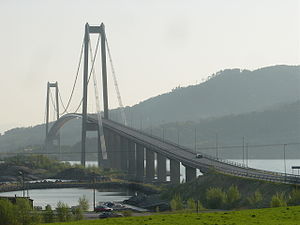
Længste hængebroer / Længste hængebroer
Gjemnessundbroen
Liste over de længste hængebroer i verden identificerer hængebroer, der har et spænd på over 300 meter, i rækkefølge efter aftagende længde. Dette er den mest brugte måde til at sammenligne hængebroer.